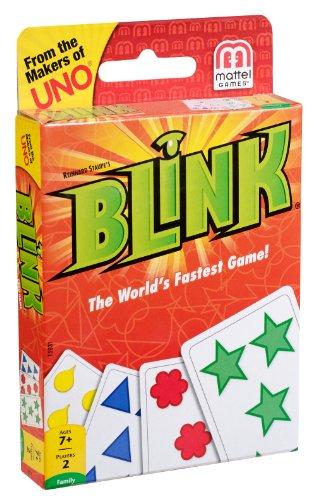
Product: Mattel Games Blink – The World’s Fastest Game!
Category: Toys & Games | Games & Accessories | Card Games
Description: Race in a head to head competition with Blink , the lightning fast card game.
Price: $5.99
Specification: ProductDimensions:3.6x0.8x5.7inches|ItemWeight:0.8ounces|ShippingWeight:3.52ounces(Viewshippingratesandpolicies)|DomesticShipping:ItemcanbeshippedwithinU.S.|InternationalShipping:ThisitemcanbeshippedtoselectcountriesoutsideoftheU.S.LearnMore|ASIN:B0037W5Y2W|Californiaresidents:ClickhereforProposition65warning|Itemmodelnumber:T5931|Manufacturerrecommendedage:7yearsandup